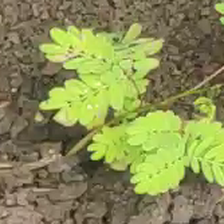
Weed species: Dwarf_cassia_(Chamaecrista pumila)